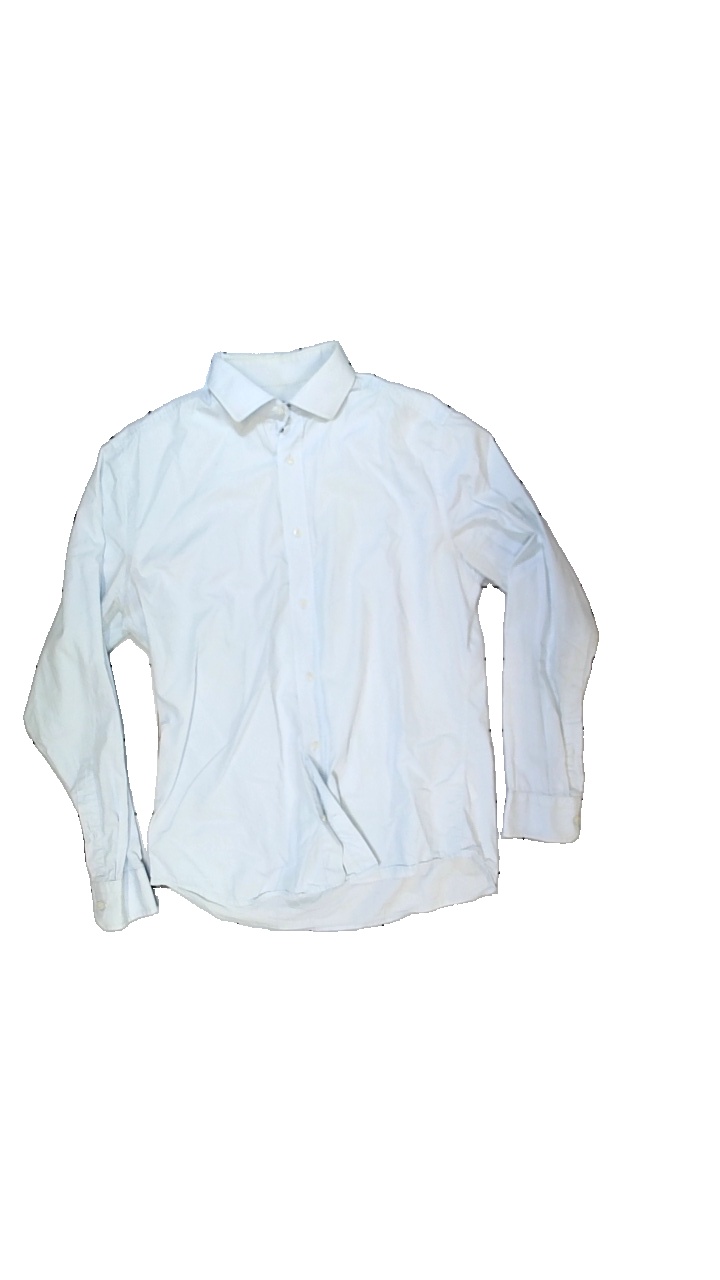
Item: Shirt (Men)
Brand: Riley
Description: Blue mens shirt
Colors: Blue, White
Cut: Regular
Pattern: Other
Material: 100% cotton
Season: All
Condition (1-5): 1
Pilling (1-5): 5
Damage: Sweat stain
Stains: Major
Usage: Recycle
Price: <50